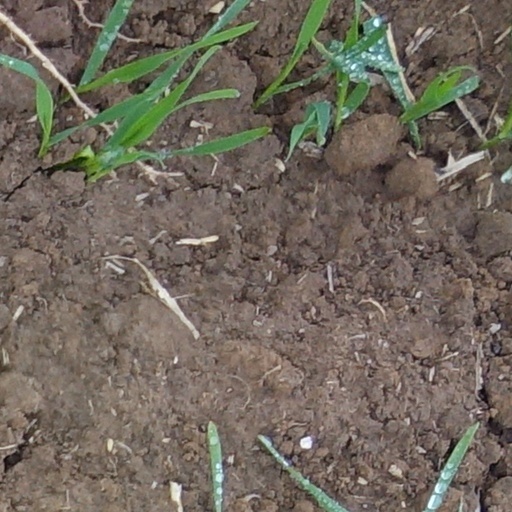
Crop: wheat